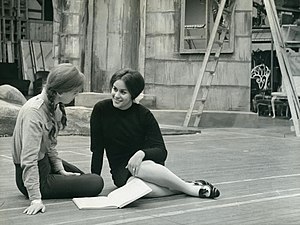
Kiri Te Kanawa / Uddannelse
Kiri Te Kanawa i 1960-erne.
Kiri Janette Te Kanawa er en newzealandsk operasanger. Foruden sang i det klassiske repertoire har hun også indsunget musicals.